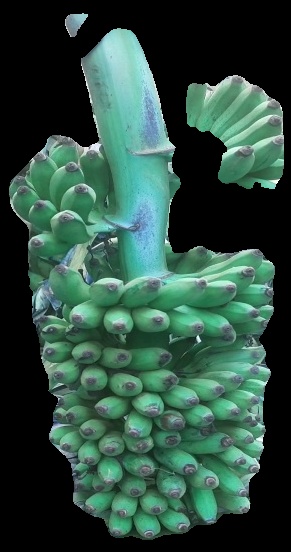
Variety: elakki-bale
Grade: grade1